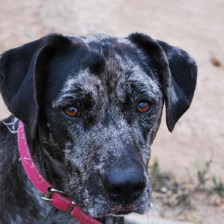
Label: animals